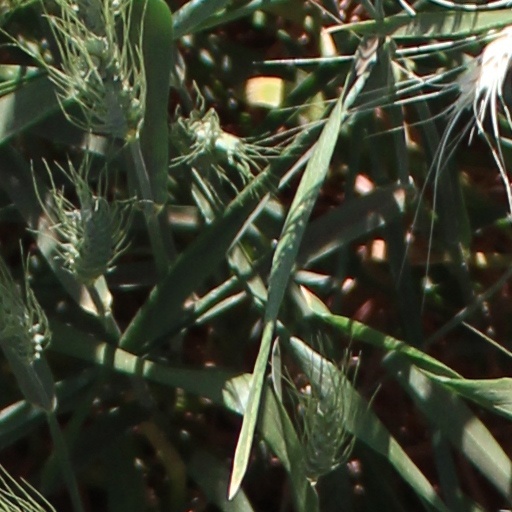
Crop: wheat